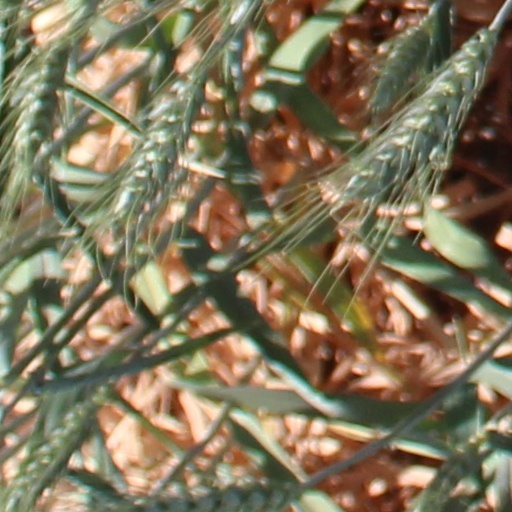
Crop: wheat